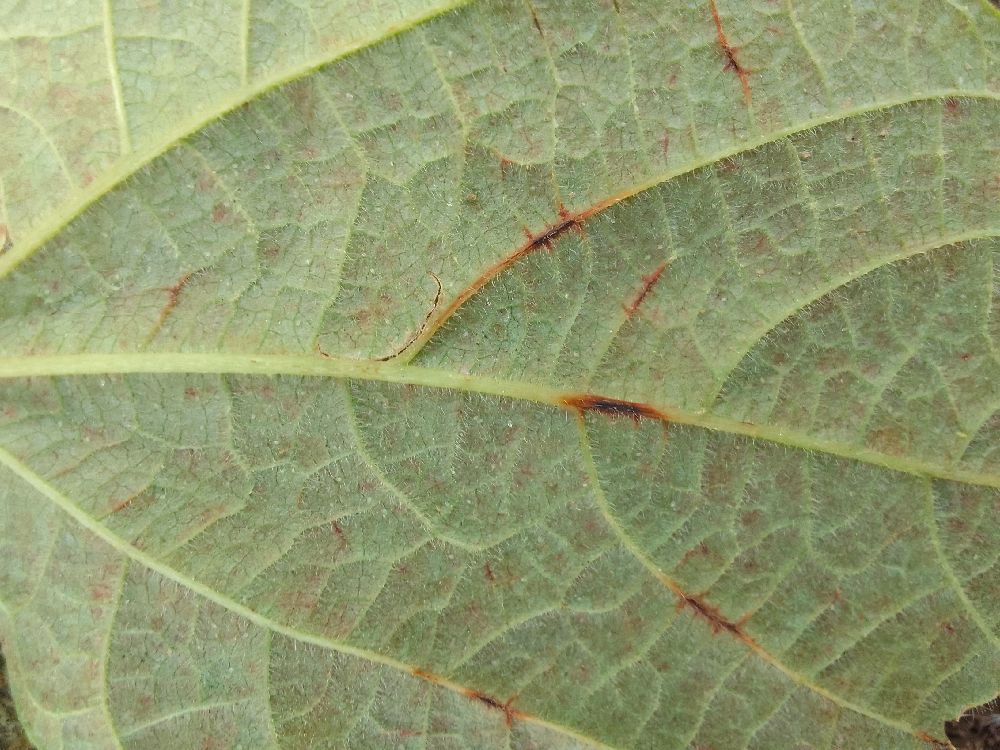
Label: anthracnose